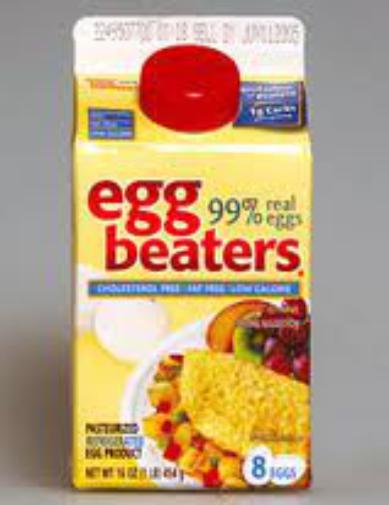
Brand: Egg Beaters
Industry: Food